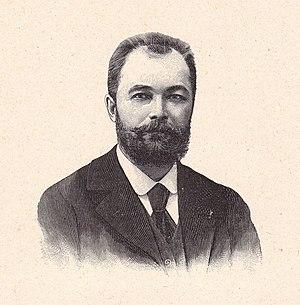
Cette page concerne les événements qui se sont produits durant l'année 1854 en Lorraine.